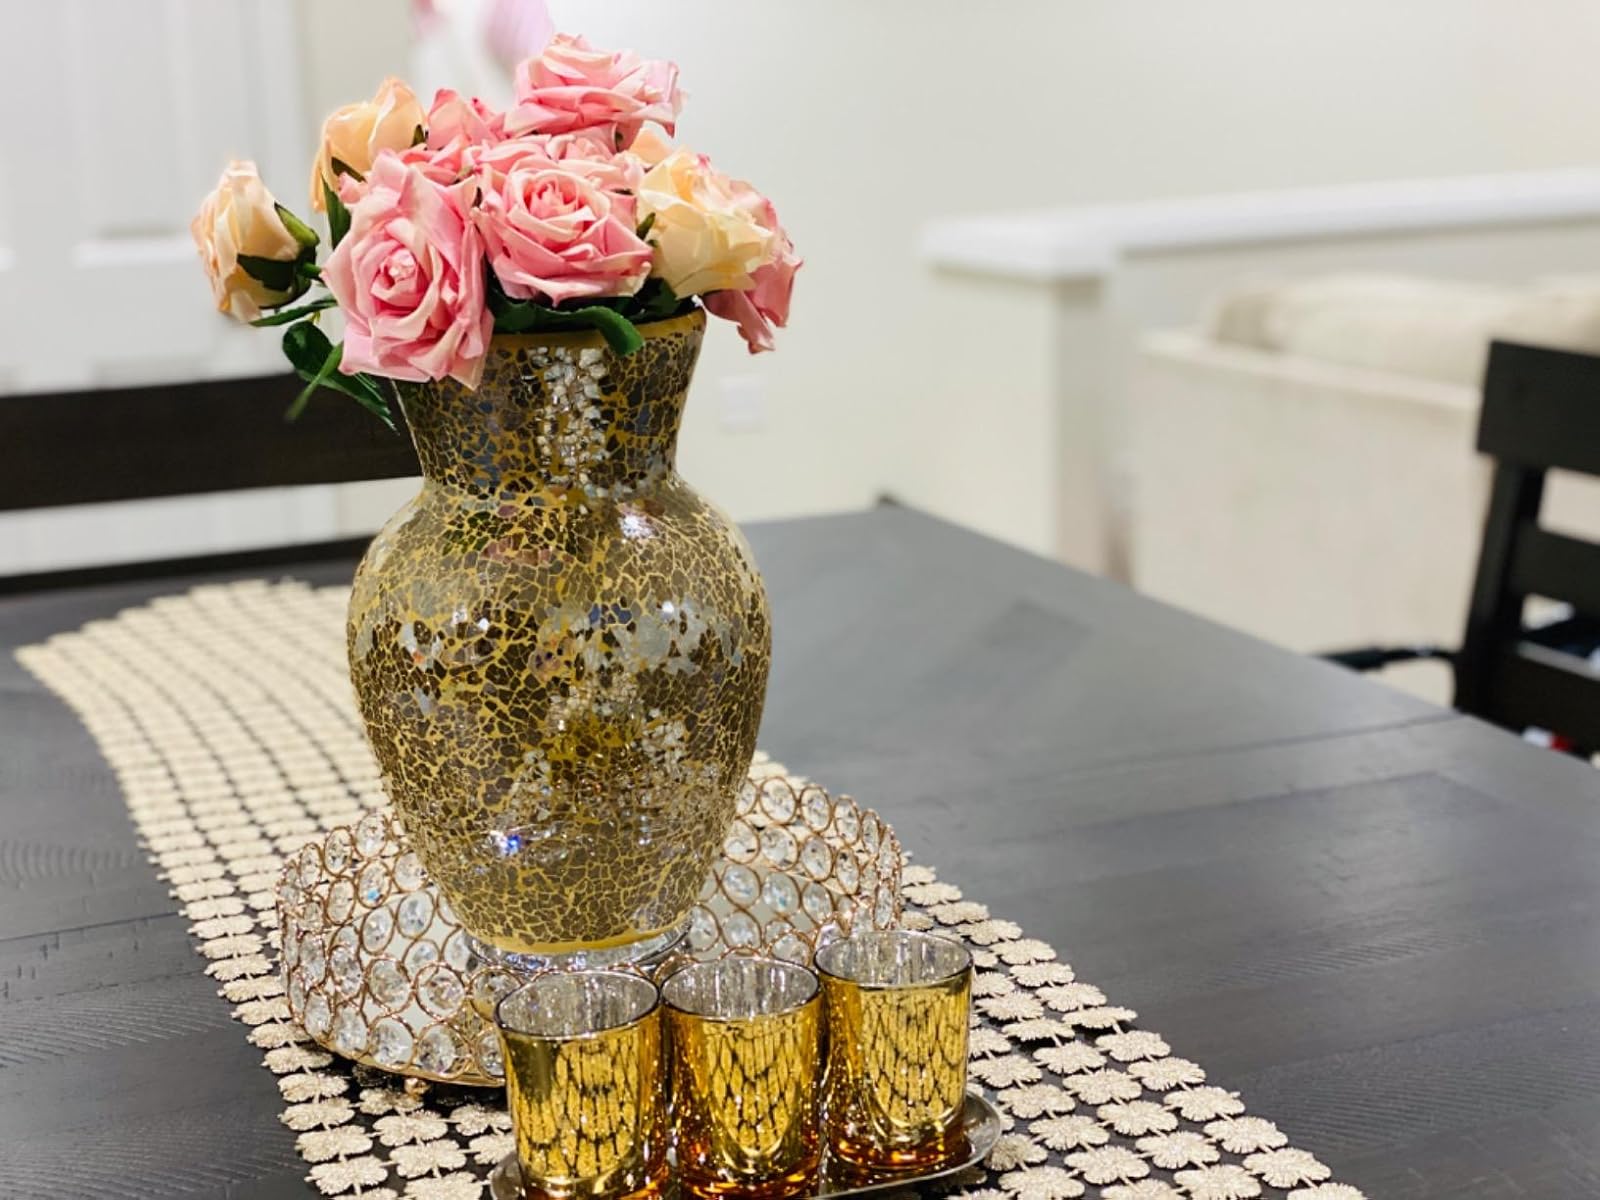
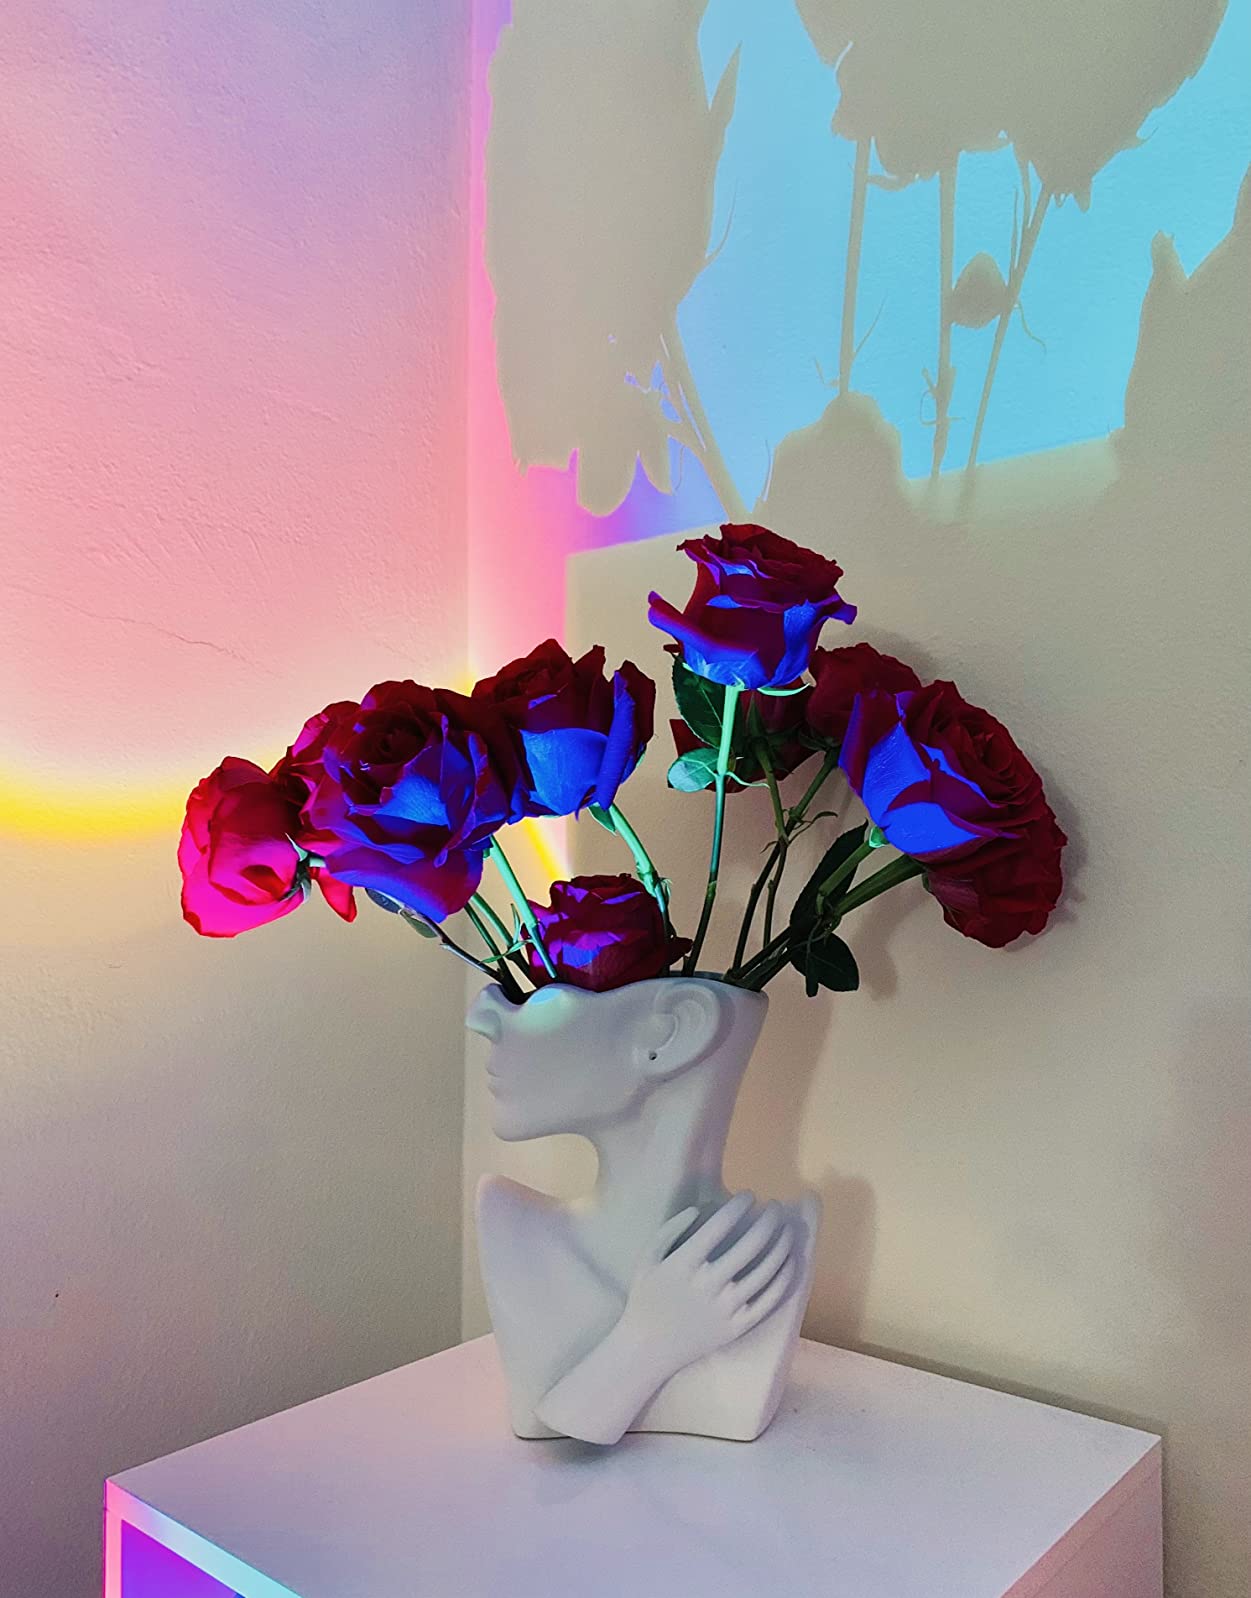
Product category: vase
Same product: no